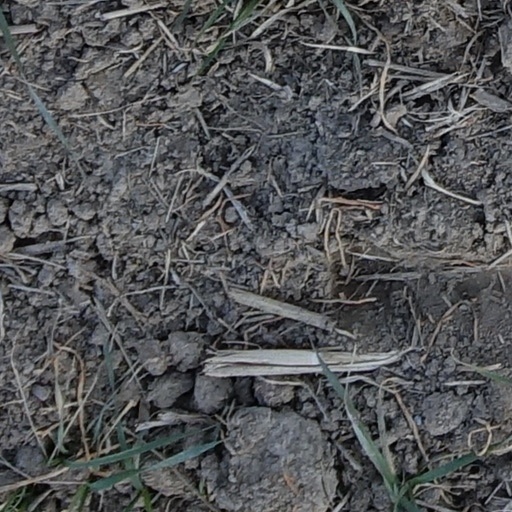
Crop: wheat